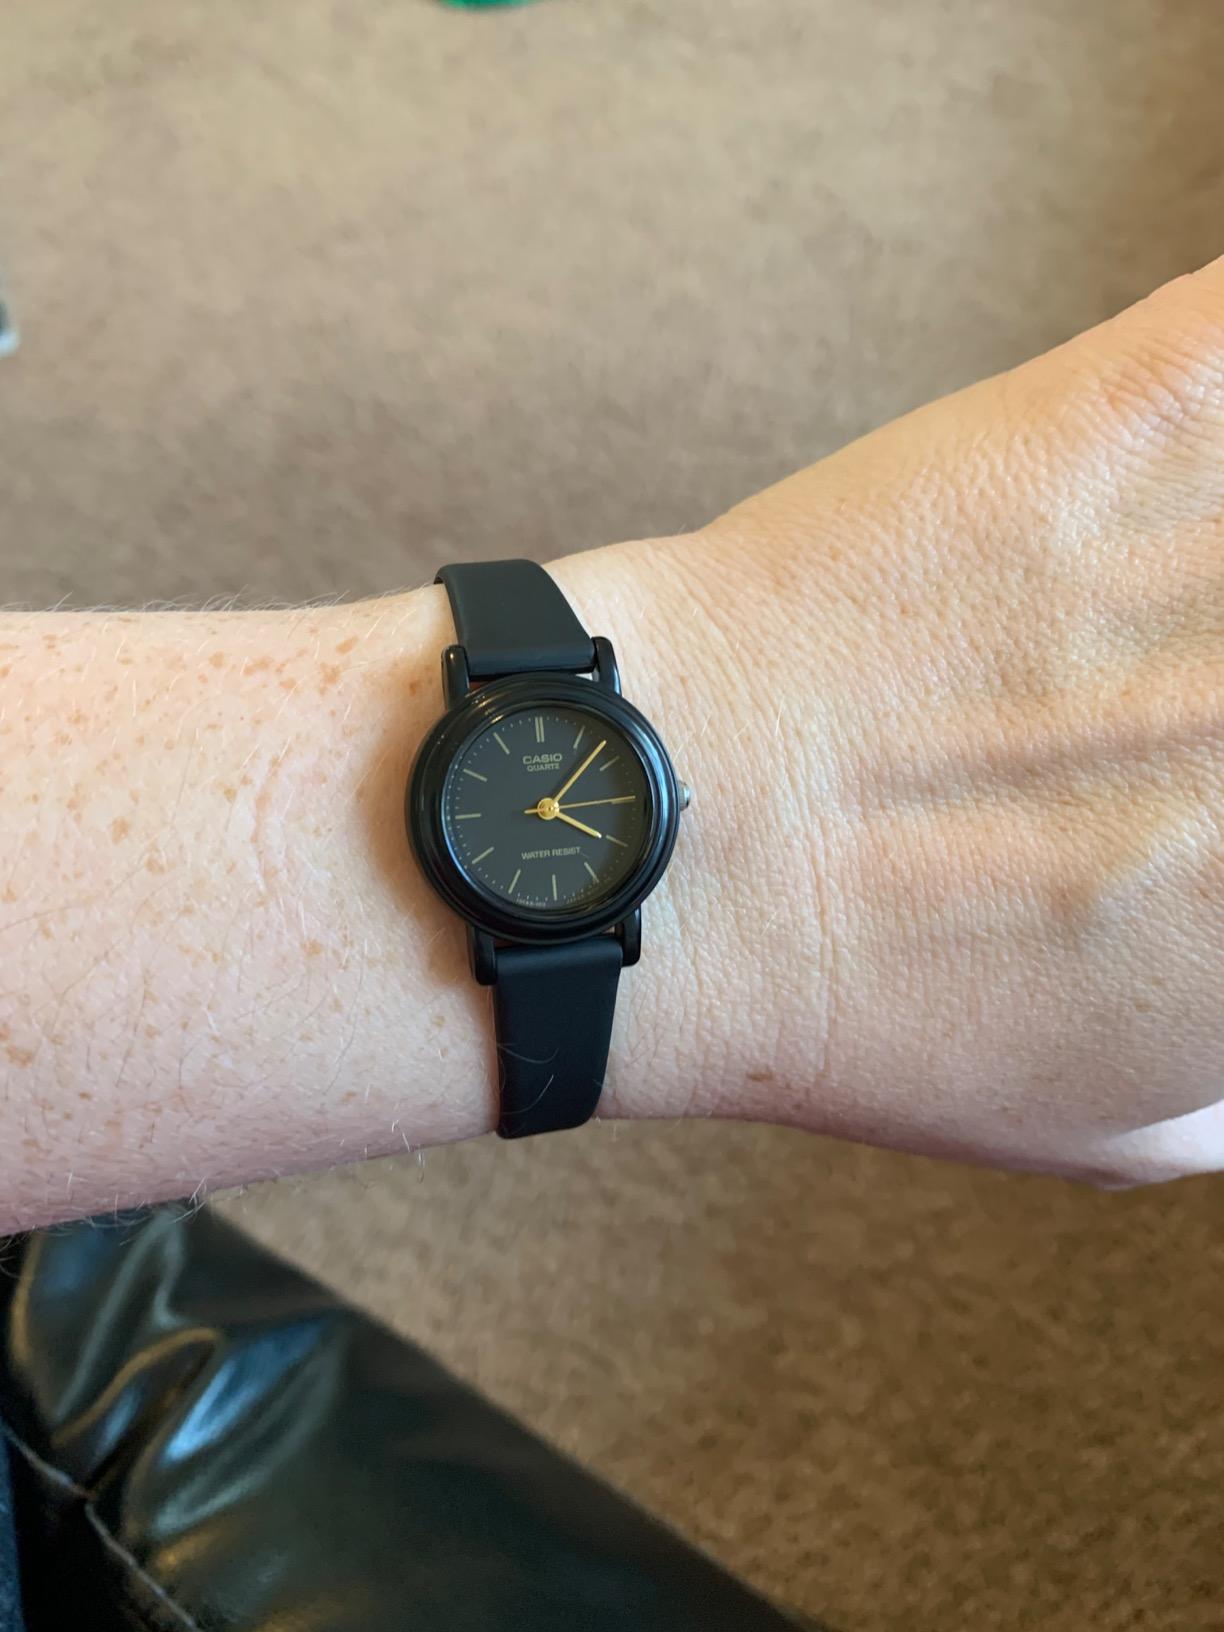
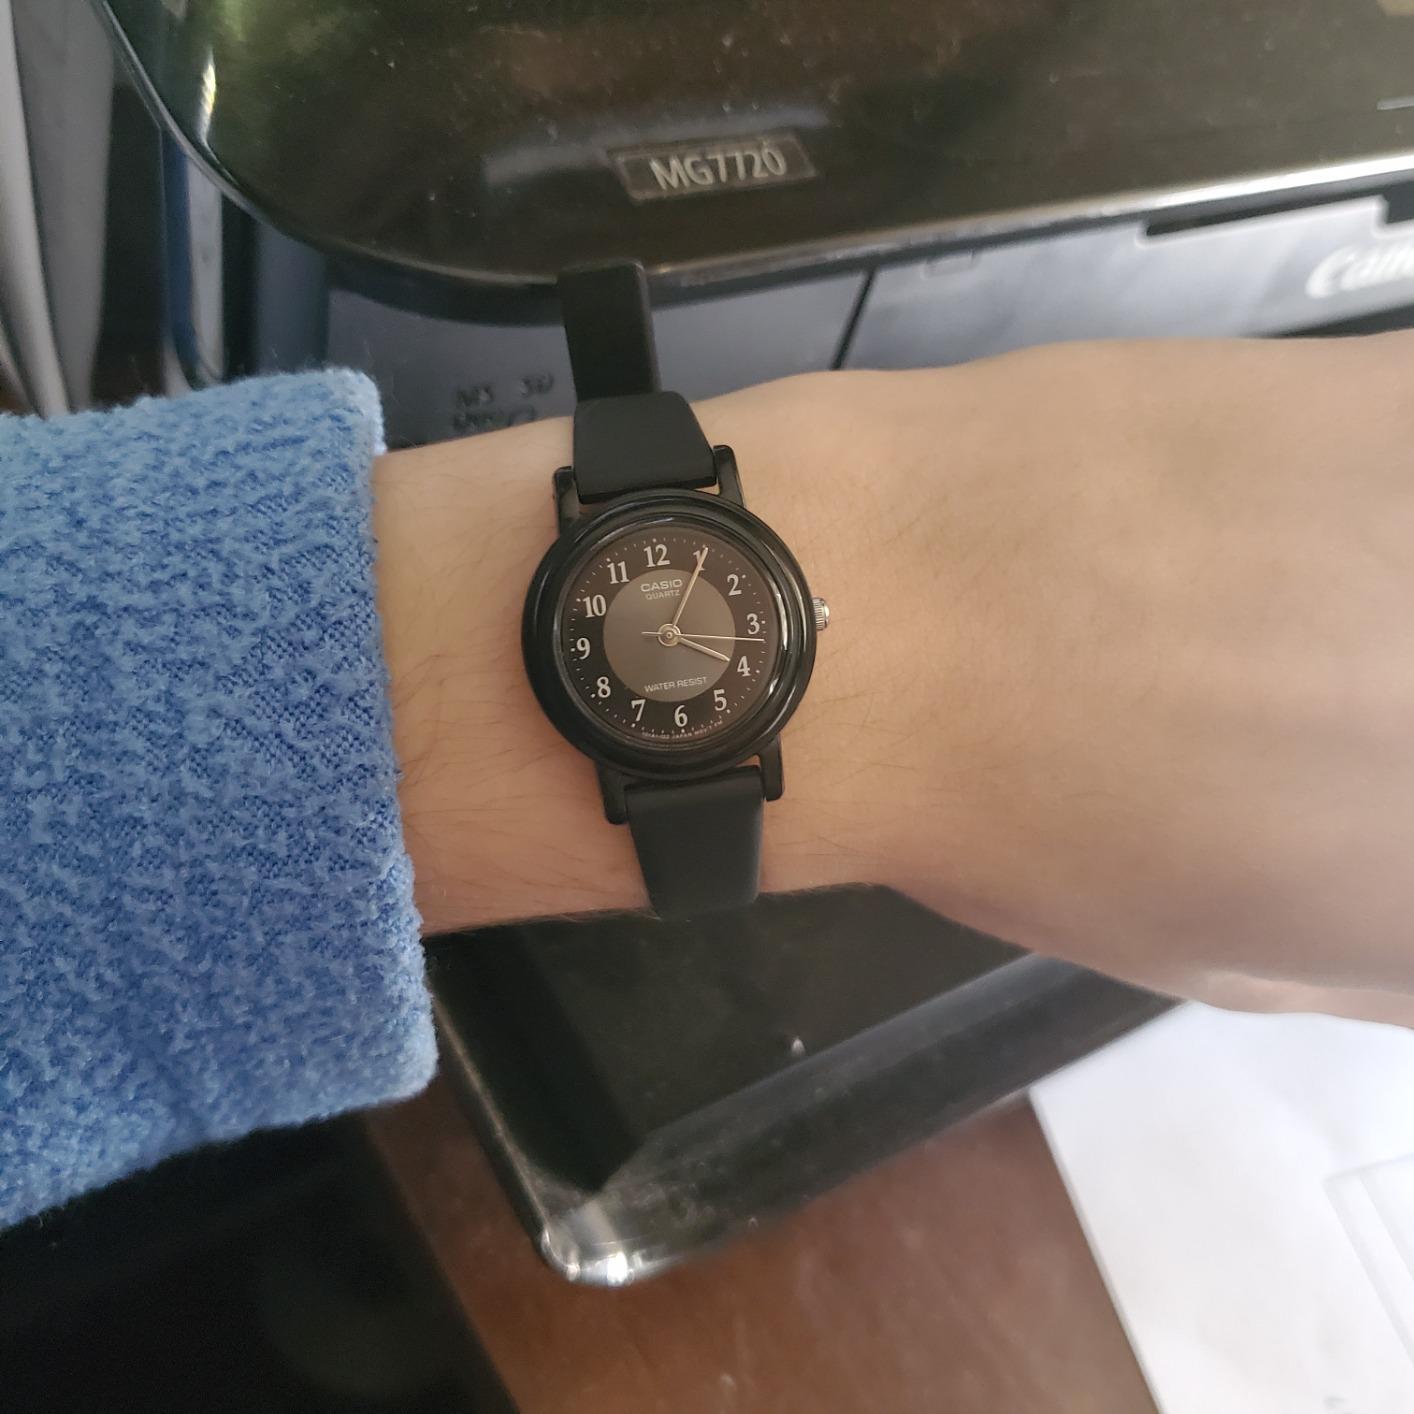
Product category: accessories_watch
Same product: no